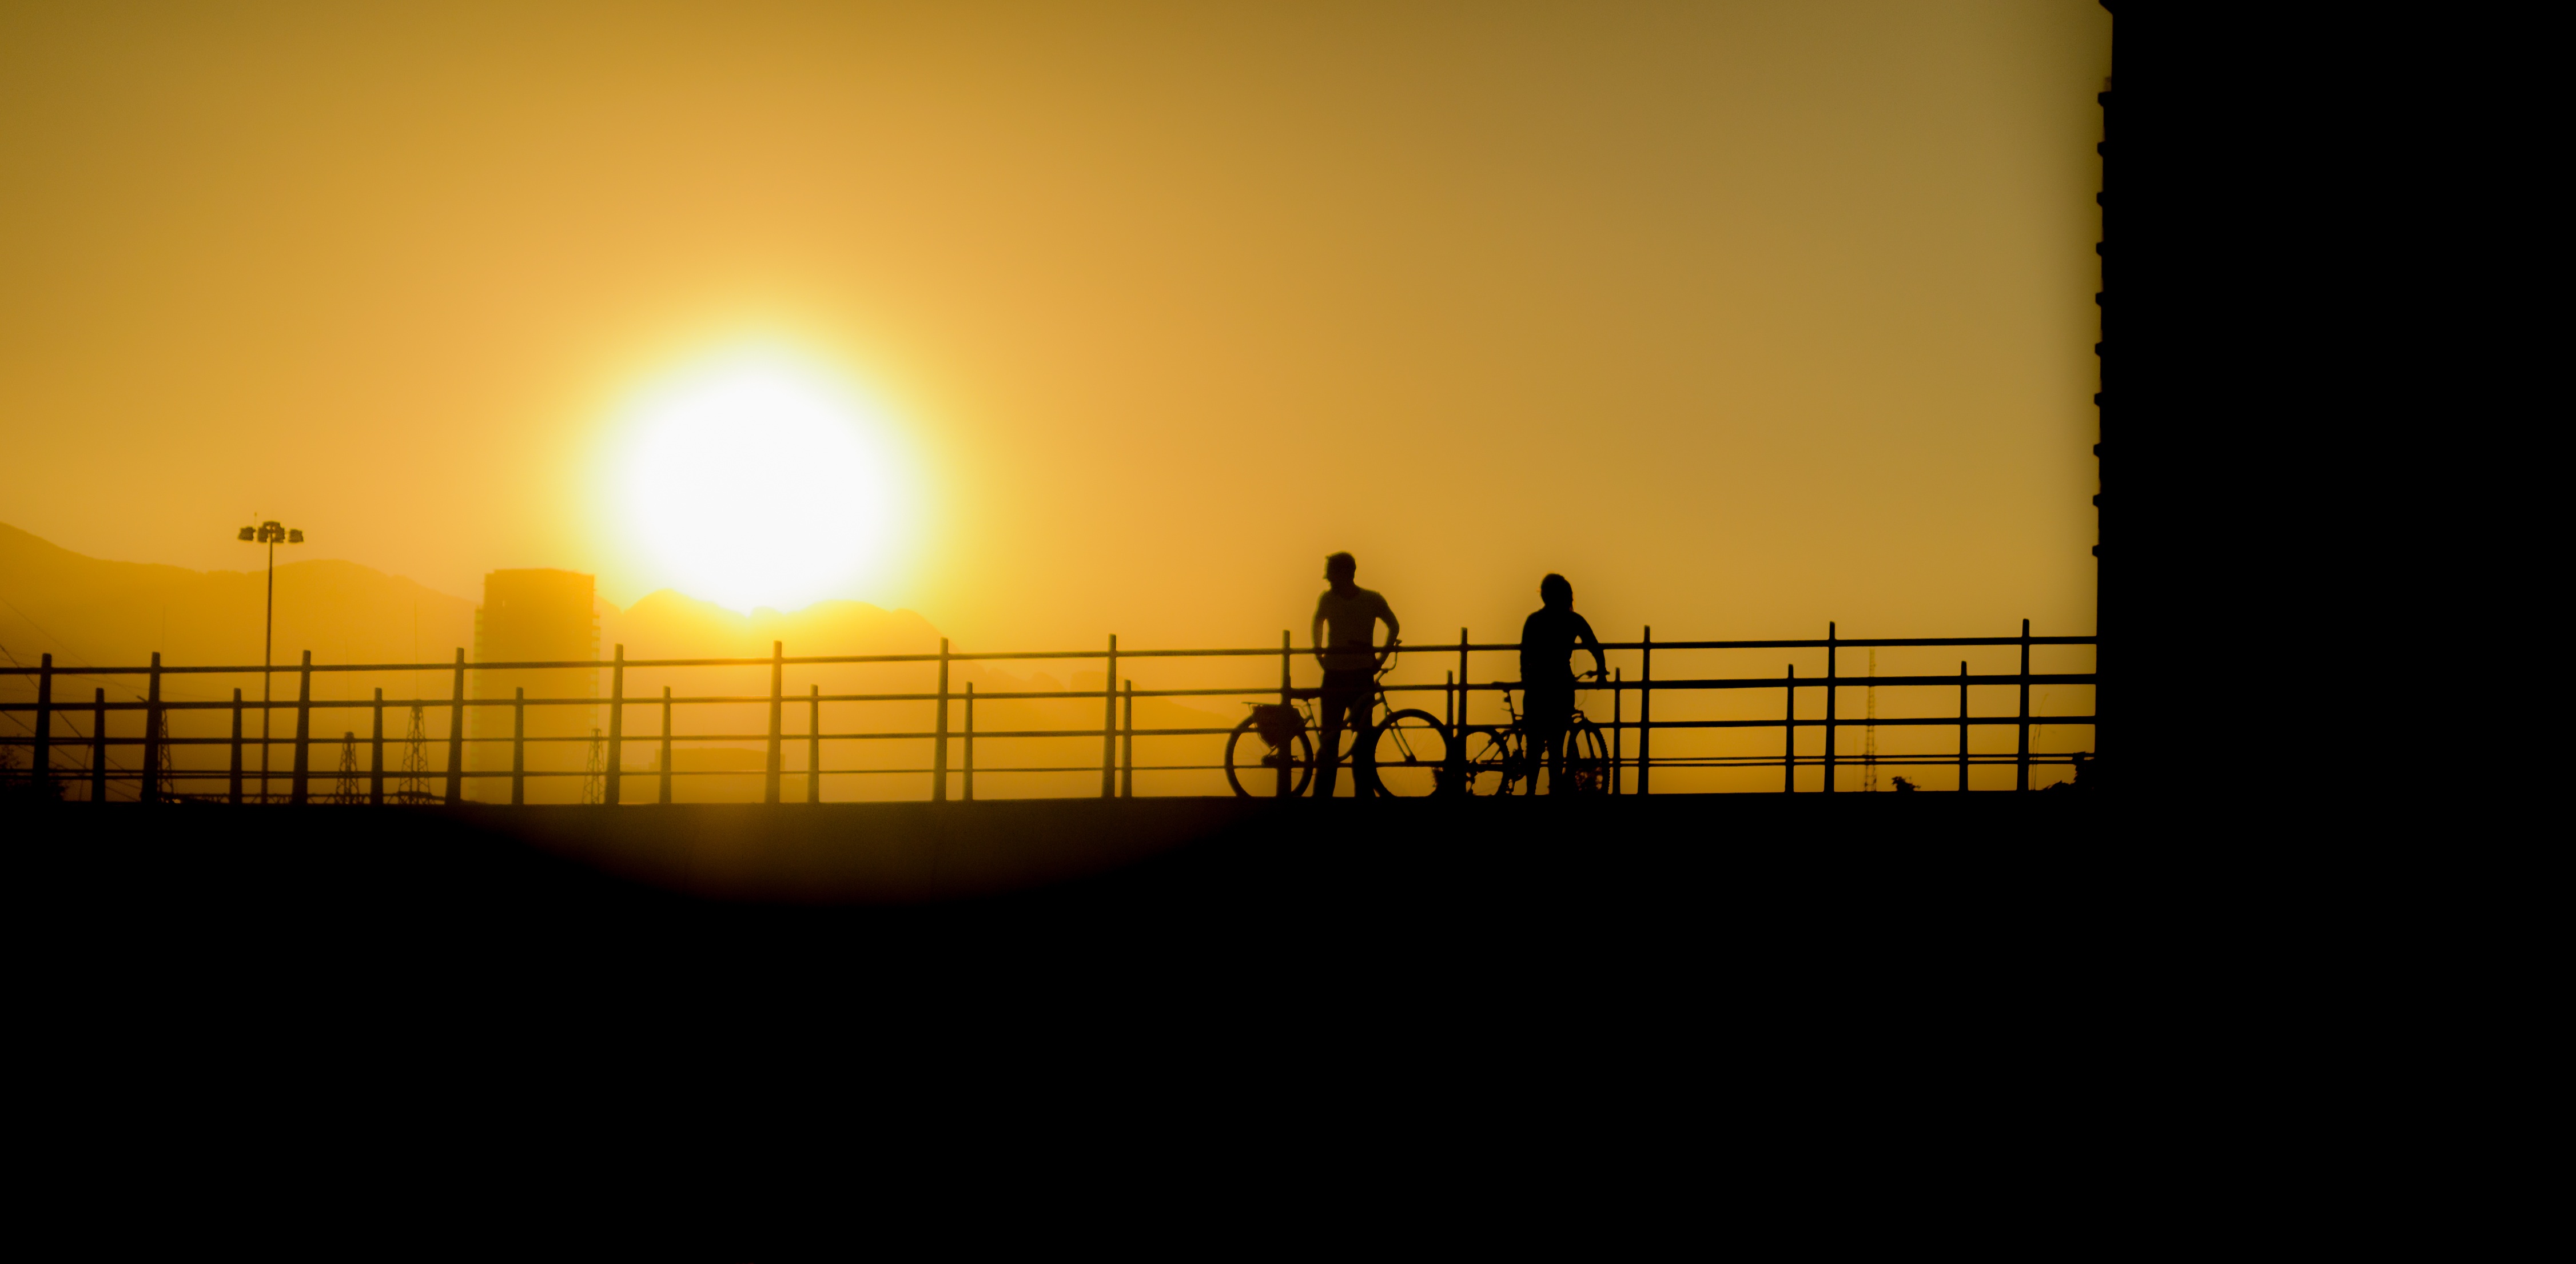
horizon, silhouette, light, sun, sunrise, sunset, sunlight, morning, dawn, dusk, evening, line, shape, afterglow